Xalapa

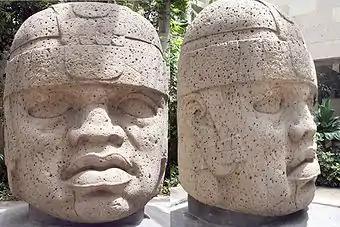
Giant Olmec head, a mark of the indigenous civilizations of Xalapa

The city is a thriving center for commerce and many multinational companies have large retail stores and franchise restaurants in the city.